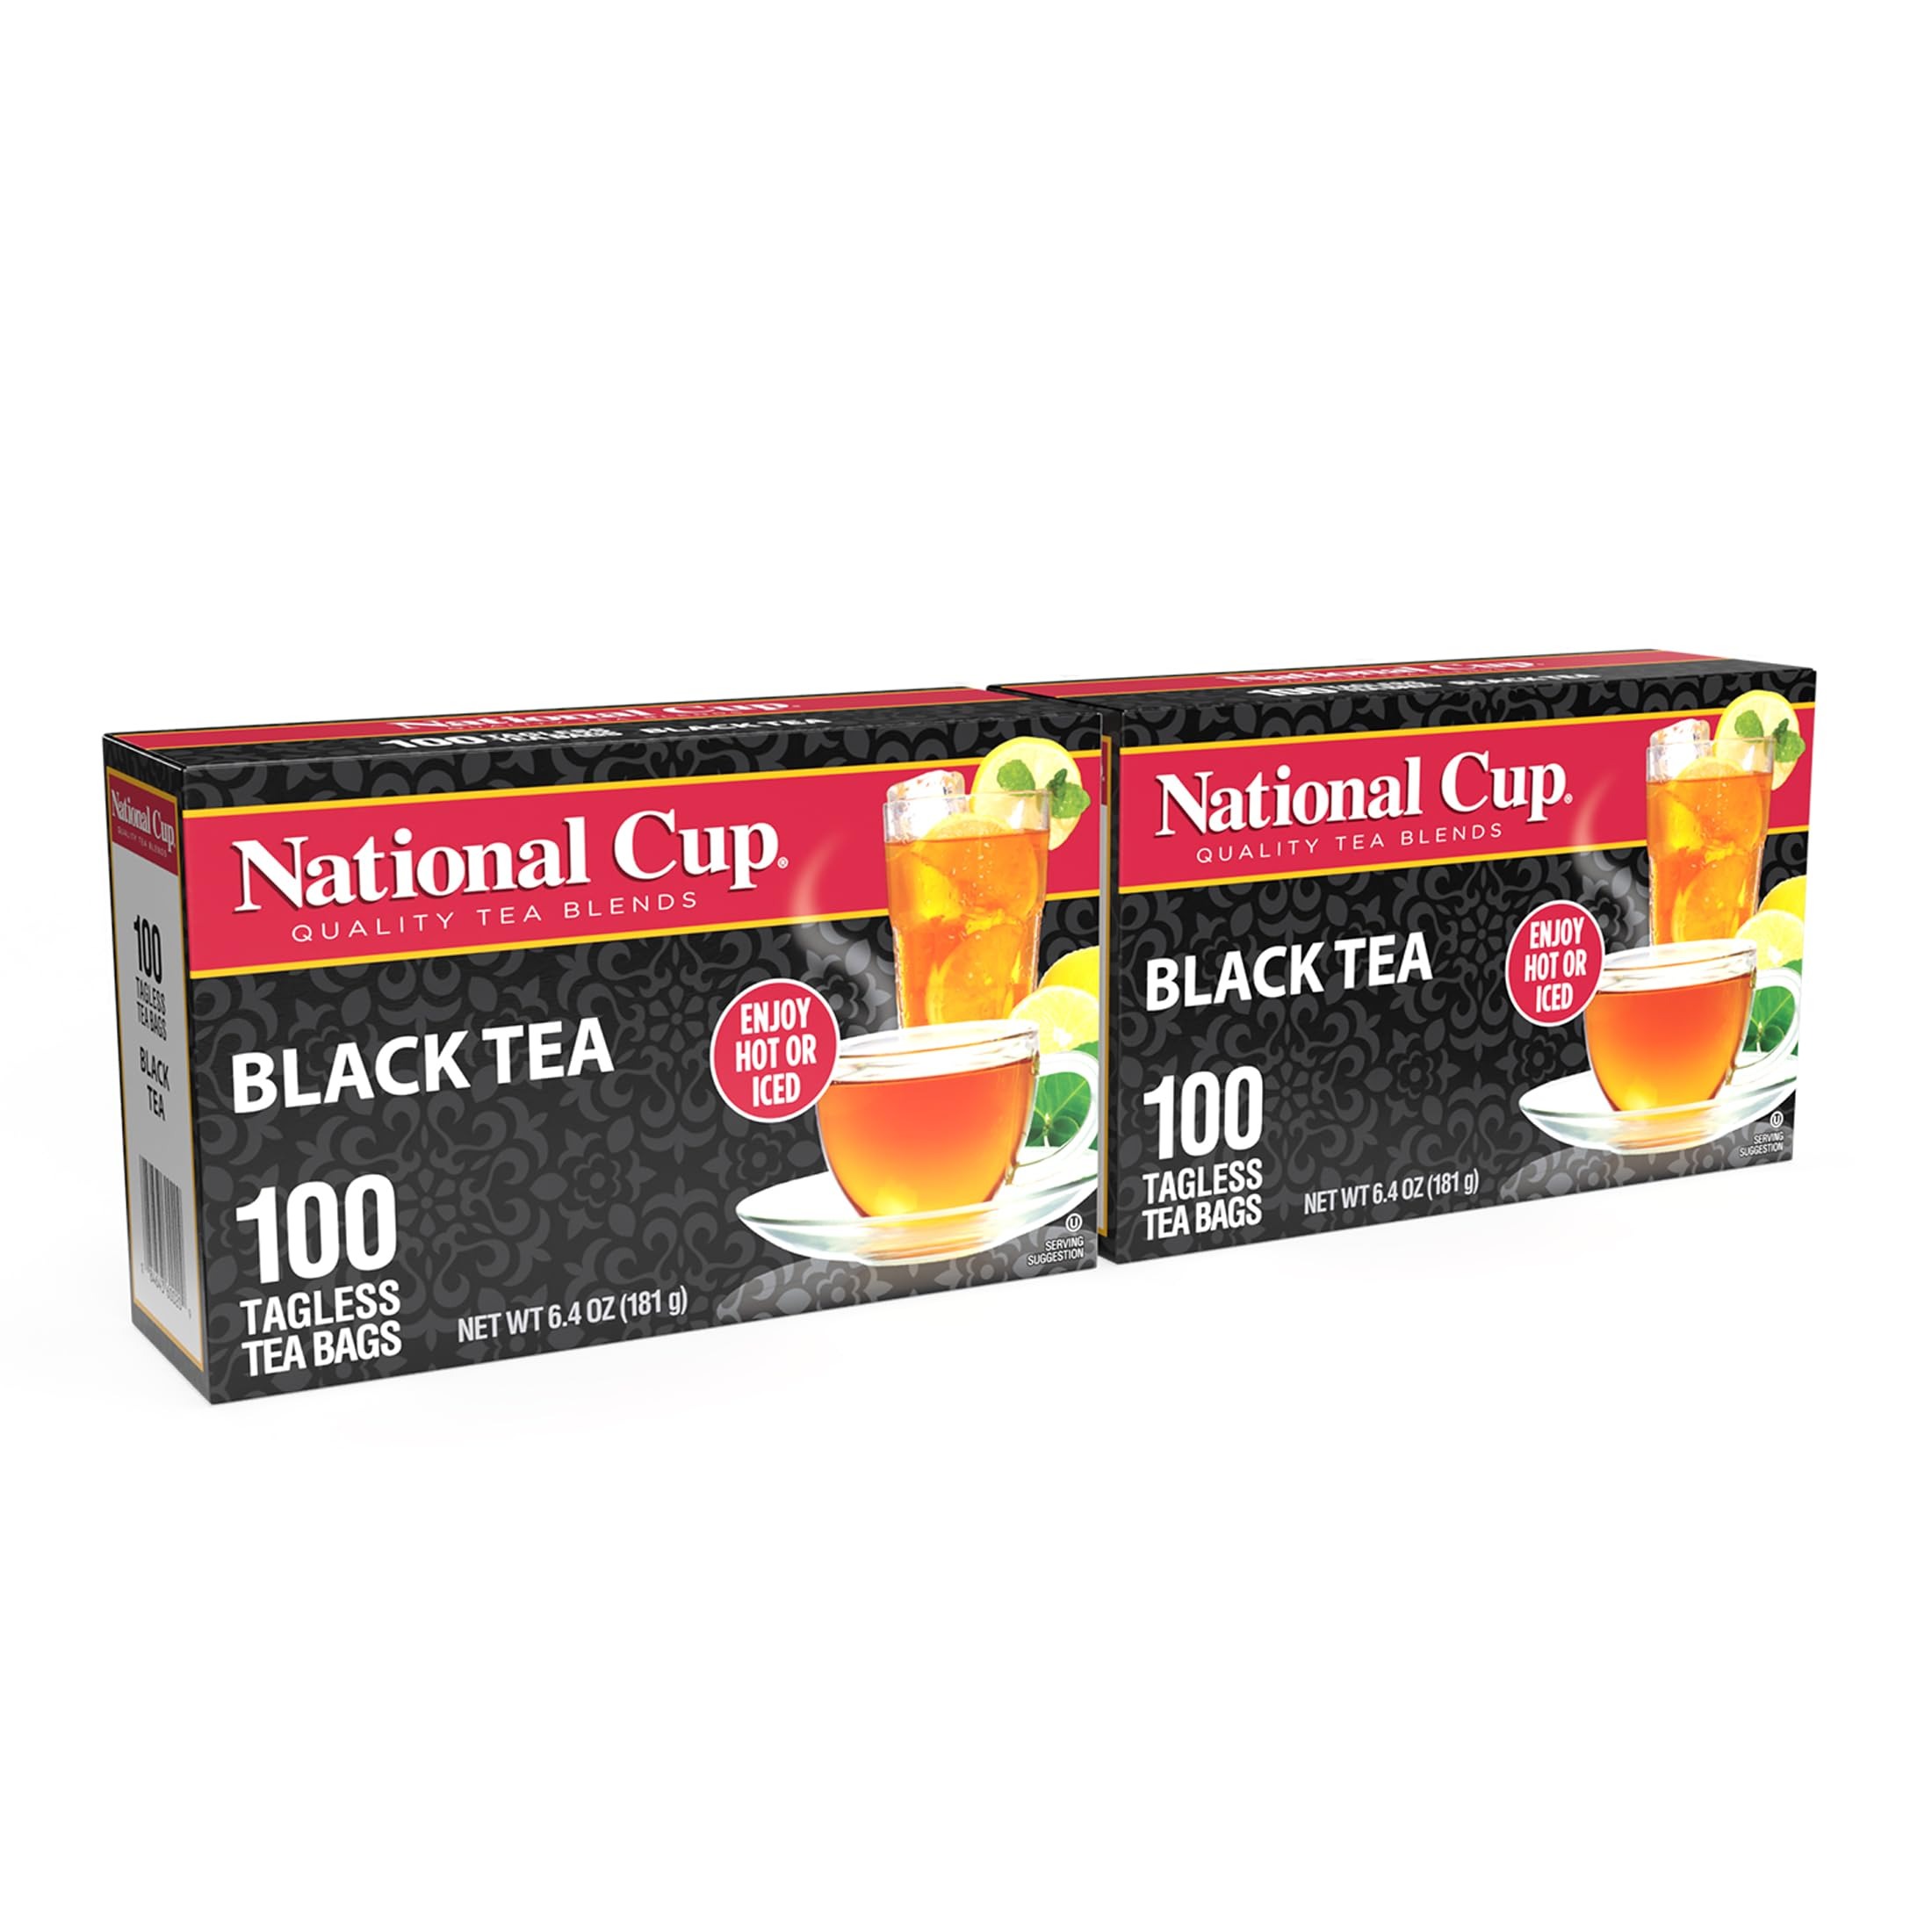
Item Name: National Cup Black Tea Blend Flavourful, Smooth, Robust Caffeinated Black Tea Made with Natural Ingredients 100 Tea Bags Pack of 2, Served Hot or Iced
Product Description: National Cup, Tagless Orange Pekoe and Pekoe Cut Black Tea Blend, Tea Bags, 100 Ct, Pack of 2
Value: 100.0
Unit: Count

Price: 11.99